Gymnastics at the 1996 Summer Olympics – Men's artistic individual all-around

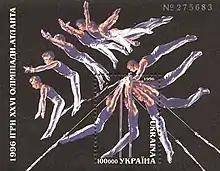
Ukraine stamp commemorating gymnastics at the 1996 Summer Olympics

The men's individual all-around competition was one of eight events for male competitors in artistic gymnastics at the 1996 Summer Olympics in Atlanta. The qualification and final rounds took place on July 20, 22 and 24th at the Georgia Dome. There were 111 competitors from 31 nations. Each nation could enter a team of 7 gymnasts (up from 6 in previous Games) or up to 3 individual gymnasts. The event was won by Li Xiaoshuang of China, the nation's first victory in the event and first medal of any color since 1984. Two nations making their debut as independent nations after the dissolution of the Soviet Union took silver (Alexei Nemov of Russia) and bronze (Vitaly Scherbo of Belarus). Scherbo had won the event as a member of the Unified Team in 1992; he was the 11th man to earn multiple all-around medals.